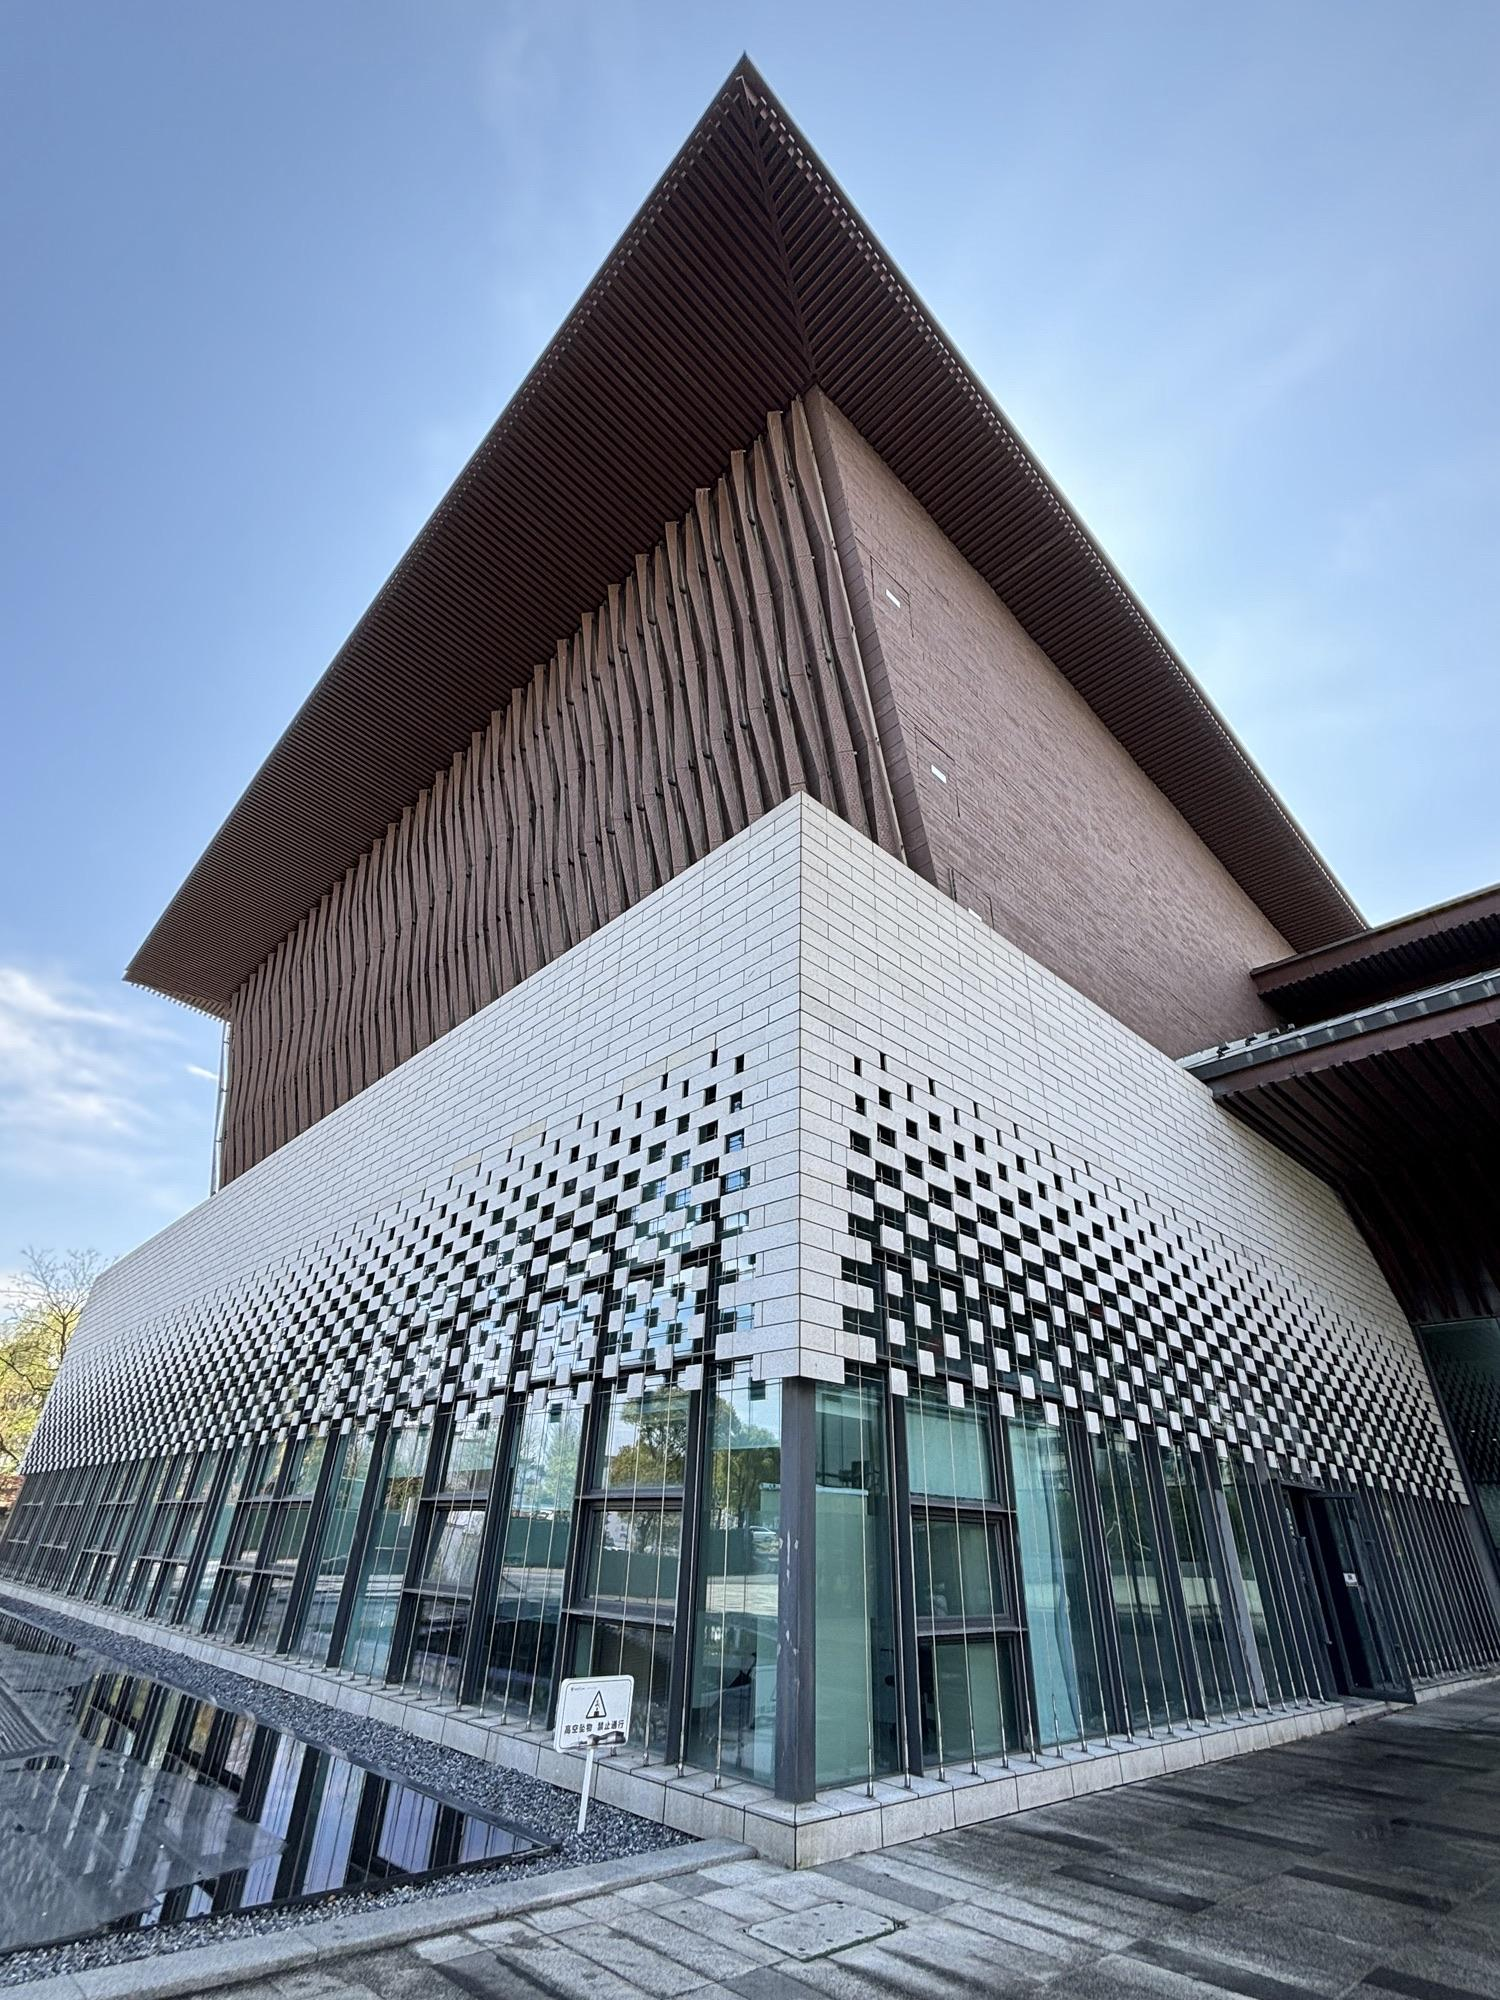
地标名称：龙游县博物馆
所在城市：衢州市·龙游县